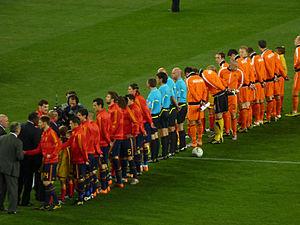
Joan Capdevila Méndez, né le 3 février 1978 à Tàrrega en Espagne, est un ancien footballeur international espagnol qui évoluait au poste d'arrière gauche.
La Coupe du monde de football 2010 est la dix-neuvième édition de la Coupe du monde de football. Elle s’est déroulée du 11 juin au 11 juillet 2010 en Afrique du Sud et est remportée par l’Espagne.
L'équipe des Pays-Bas de football est constituée d'une sélection des meilleurs joueurs néerlandais sous l'égide de la Fédération royale néerlandaise de football.